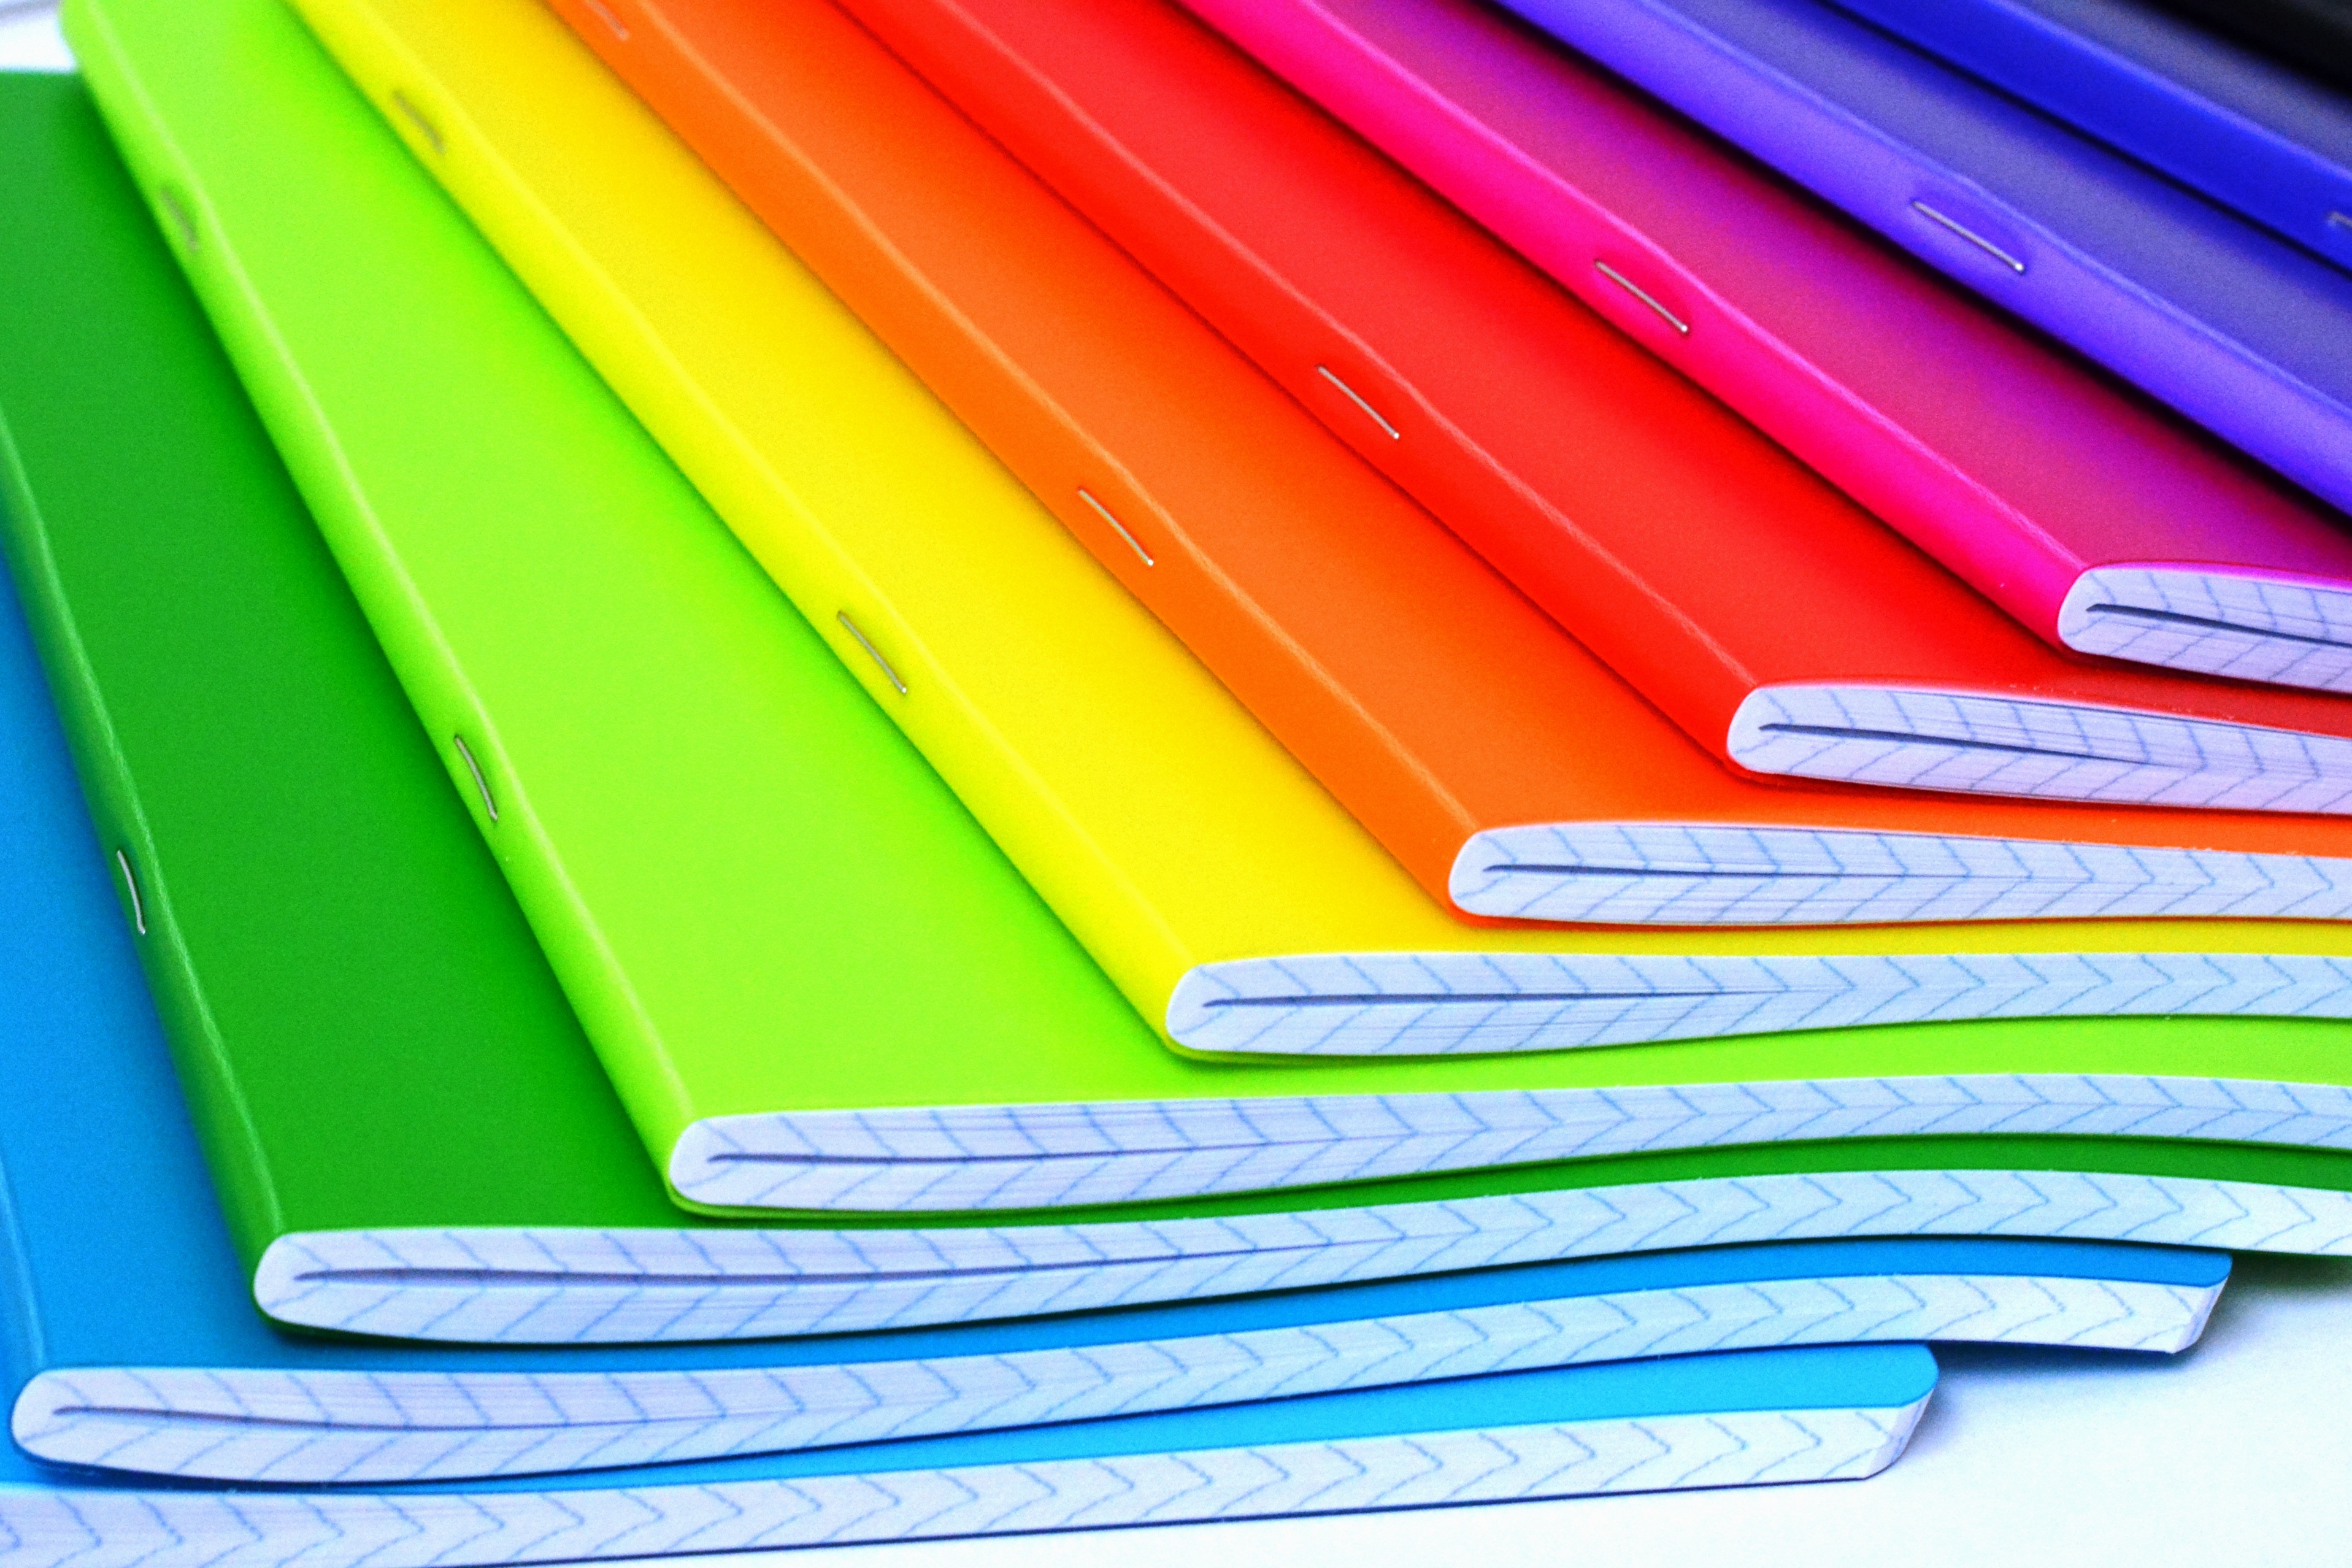
writing, screen, line, color, rainbow, saturated, document, colored, notebooks, the colour of the